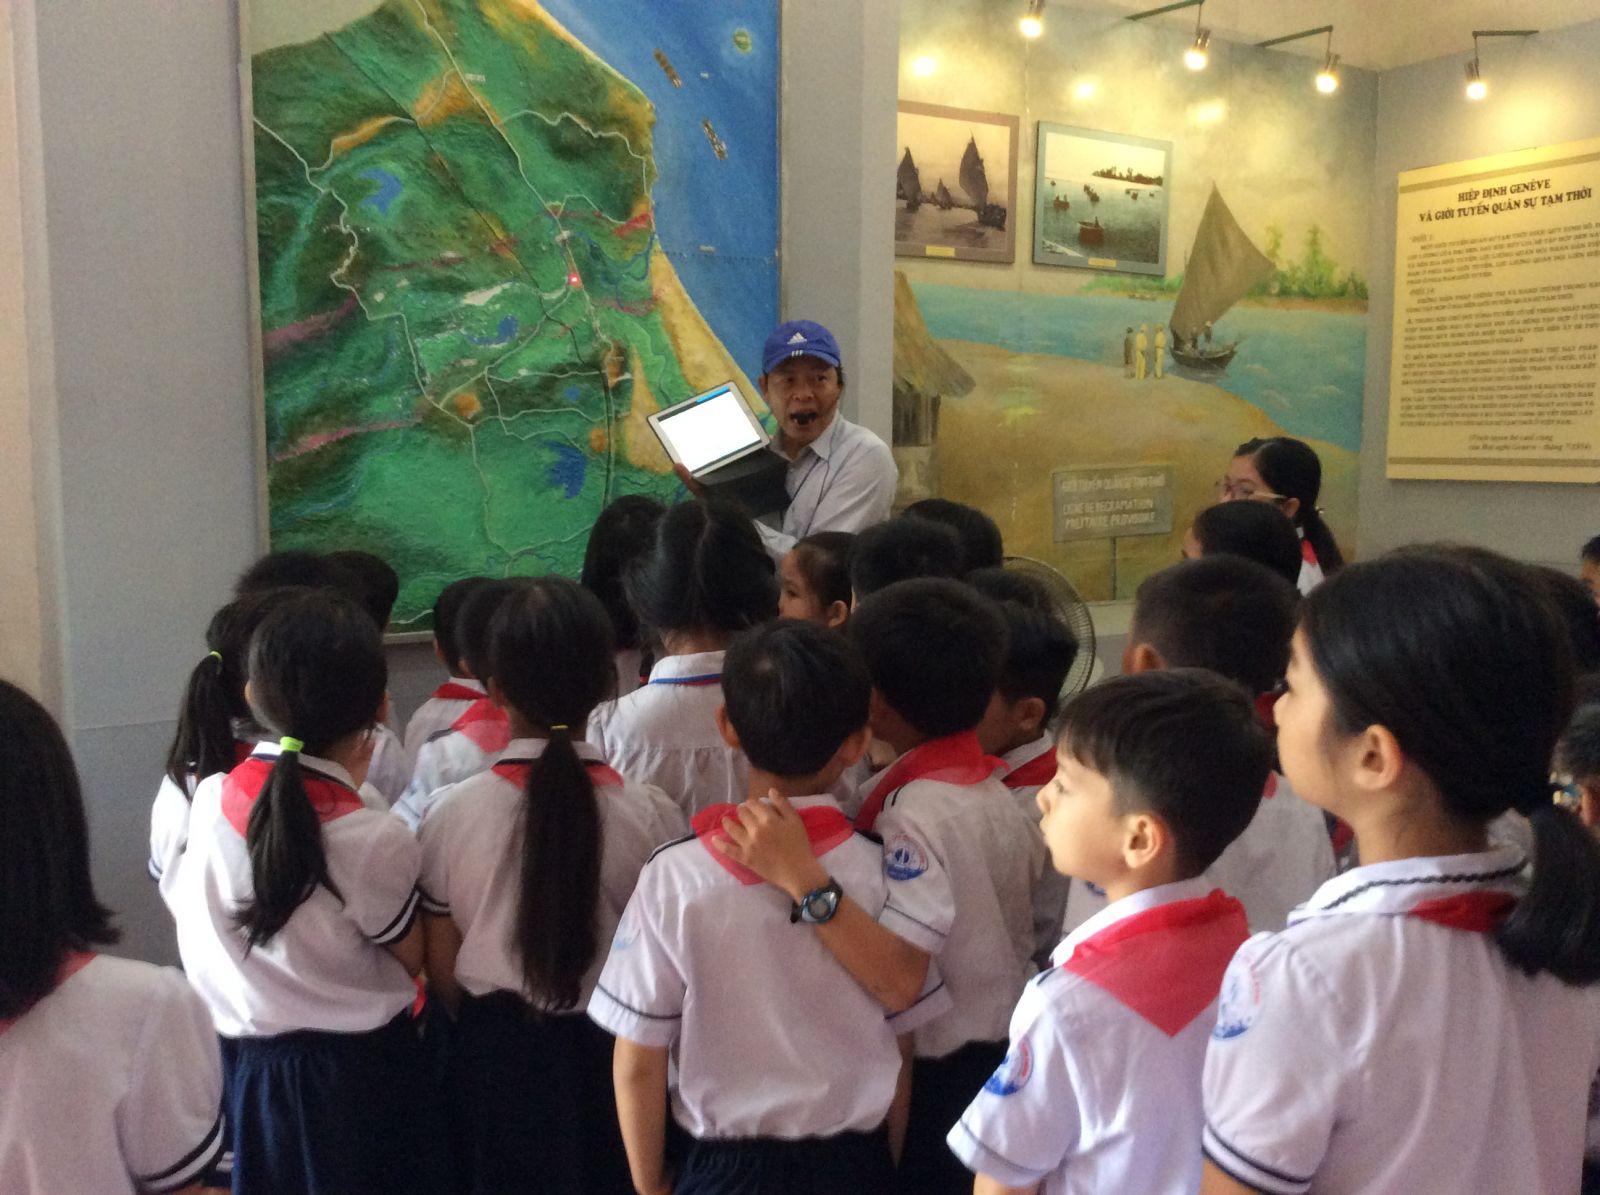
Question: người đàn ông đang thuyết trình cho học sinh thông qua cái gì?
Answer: người đàn ông đang thuyết trình cho học sinh thông qua một chiếc micro